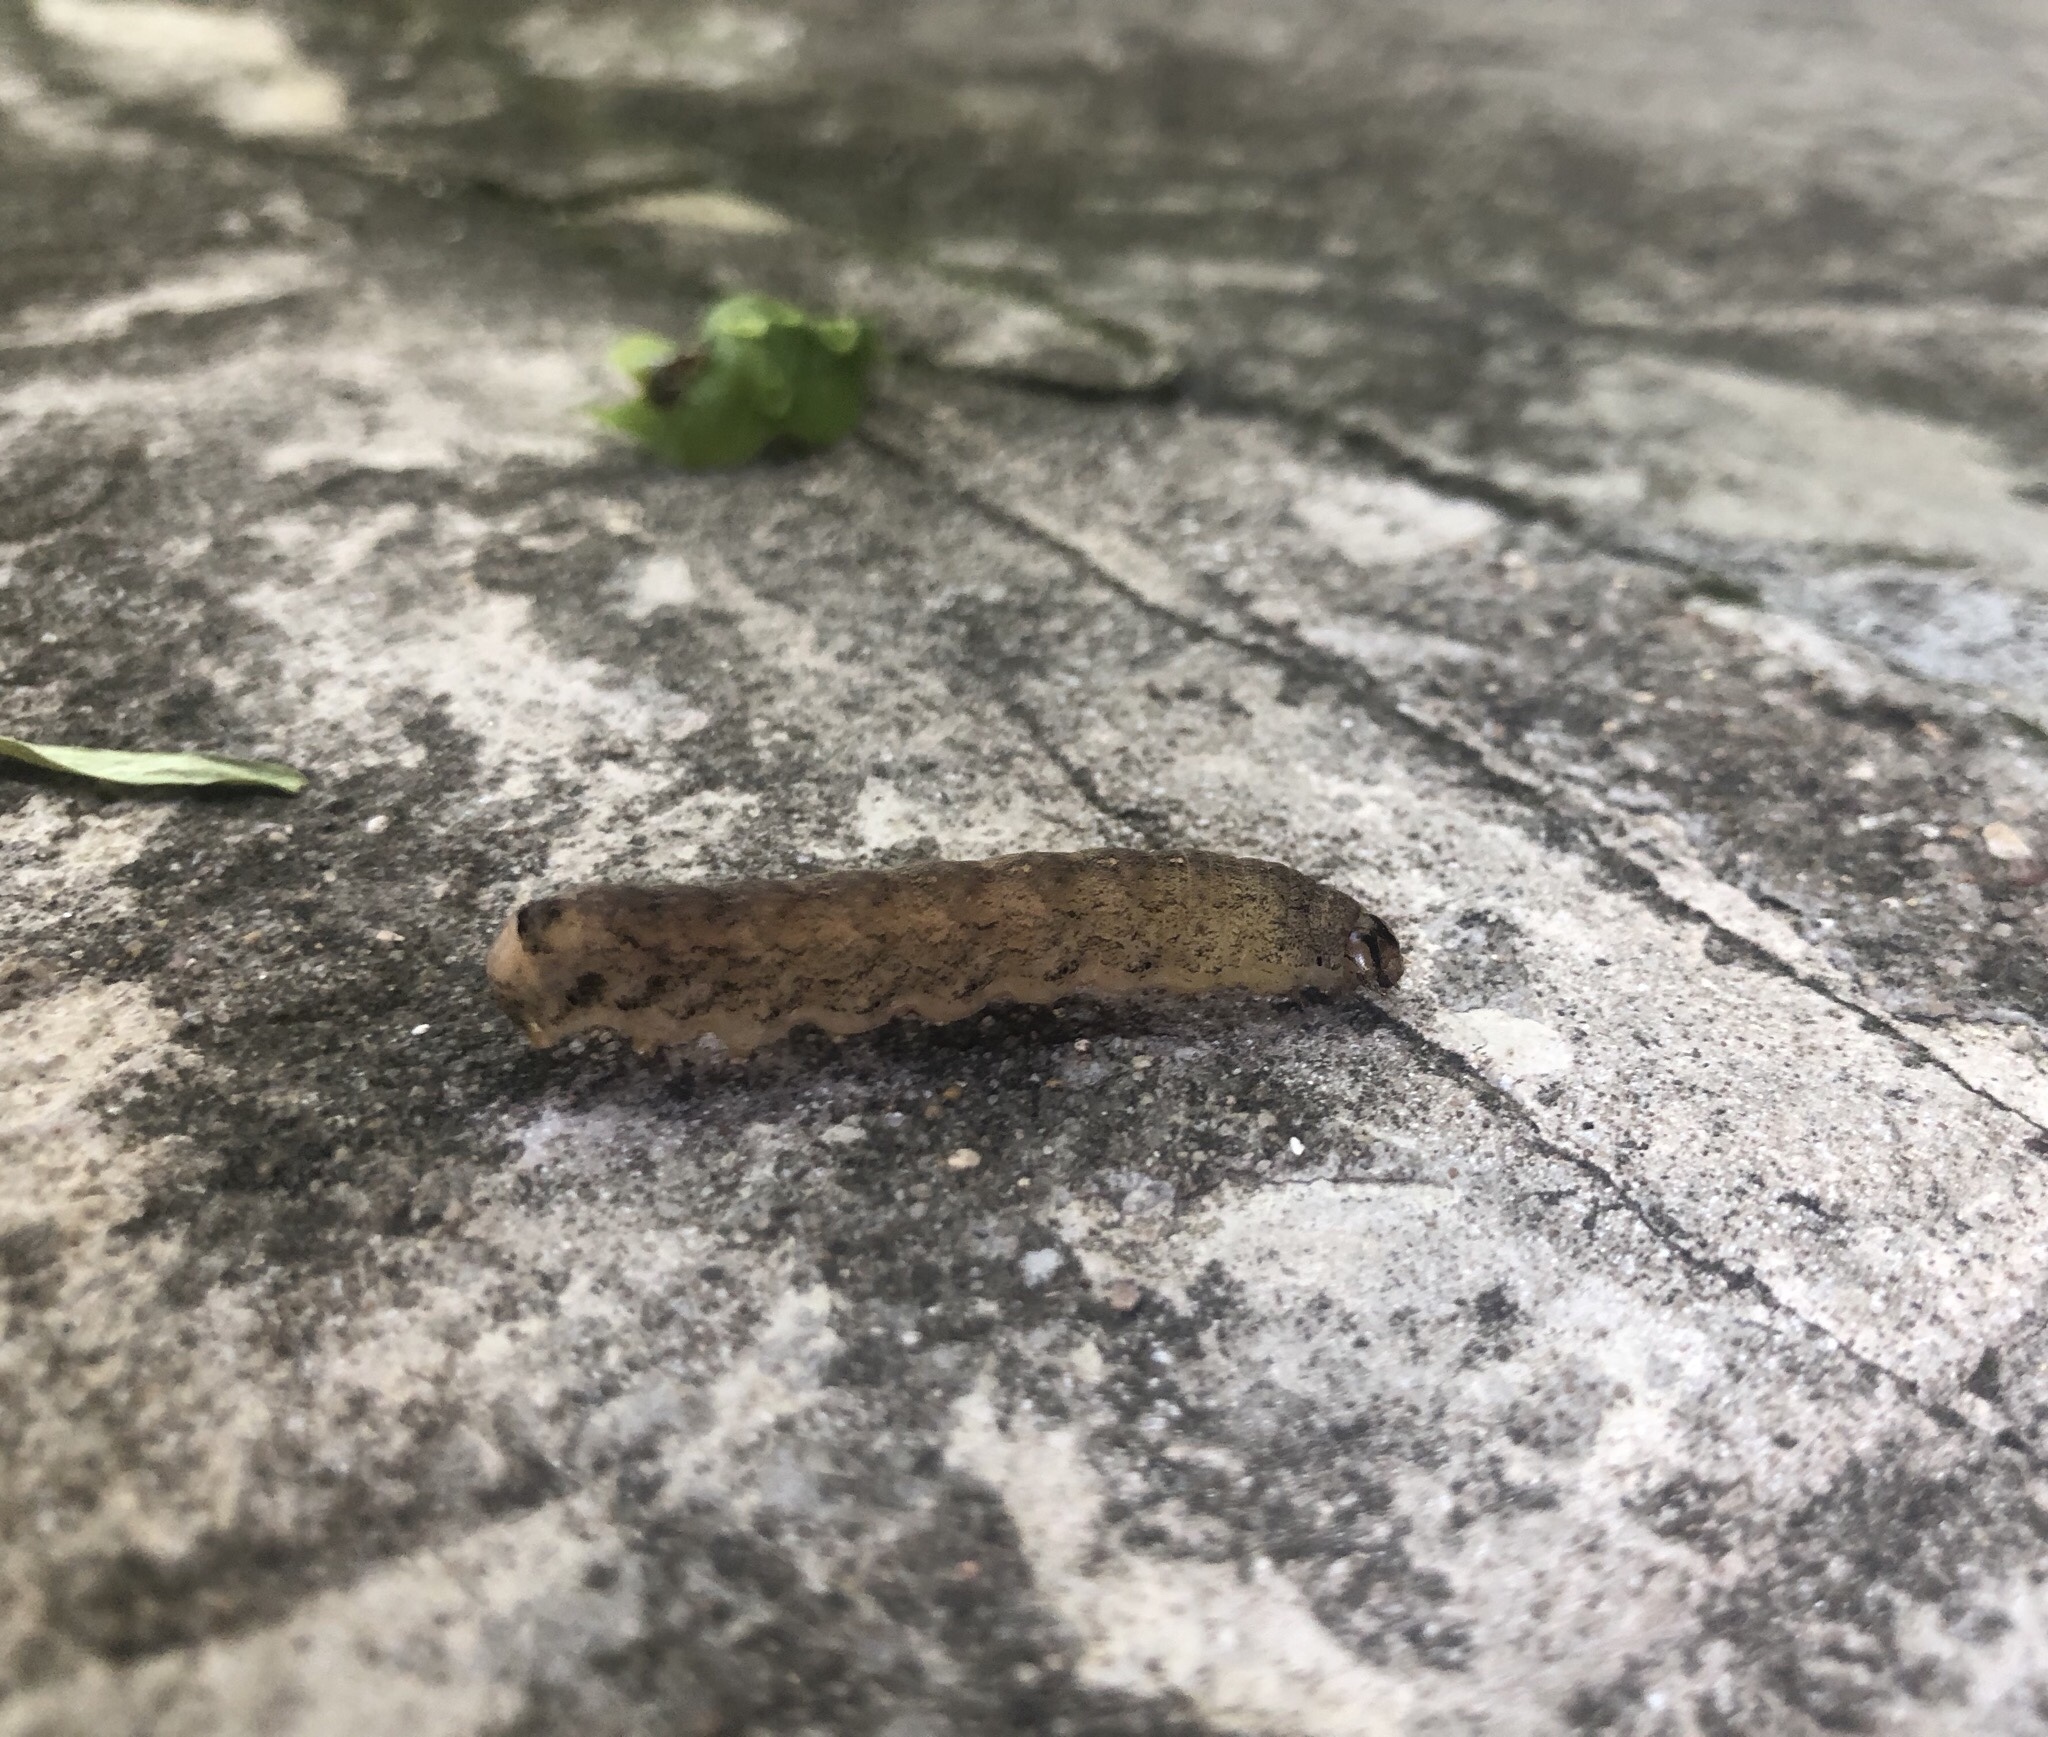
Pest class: cutworms